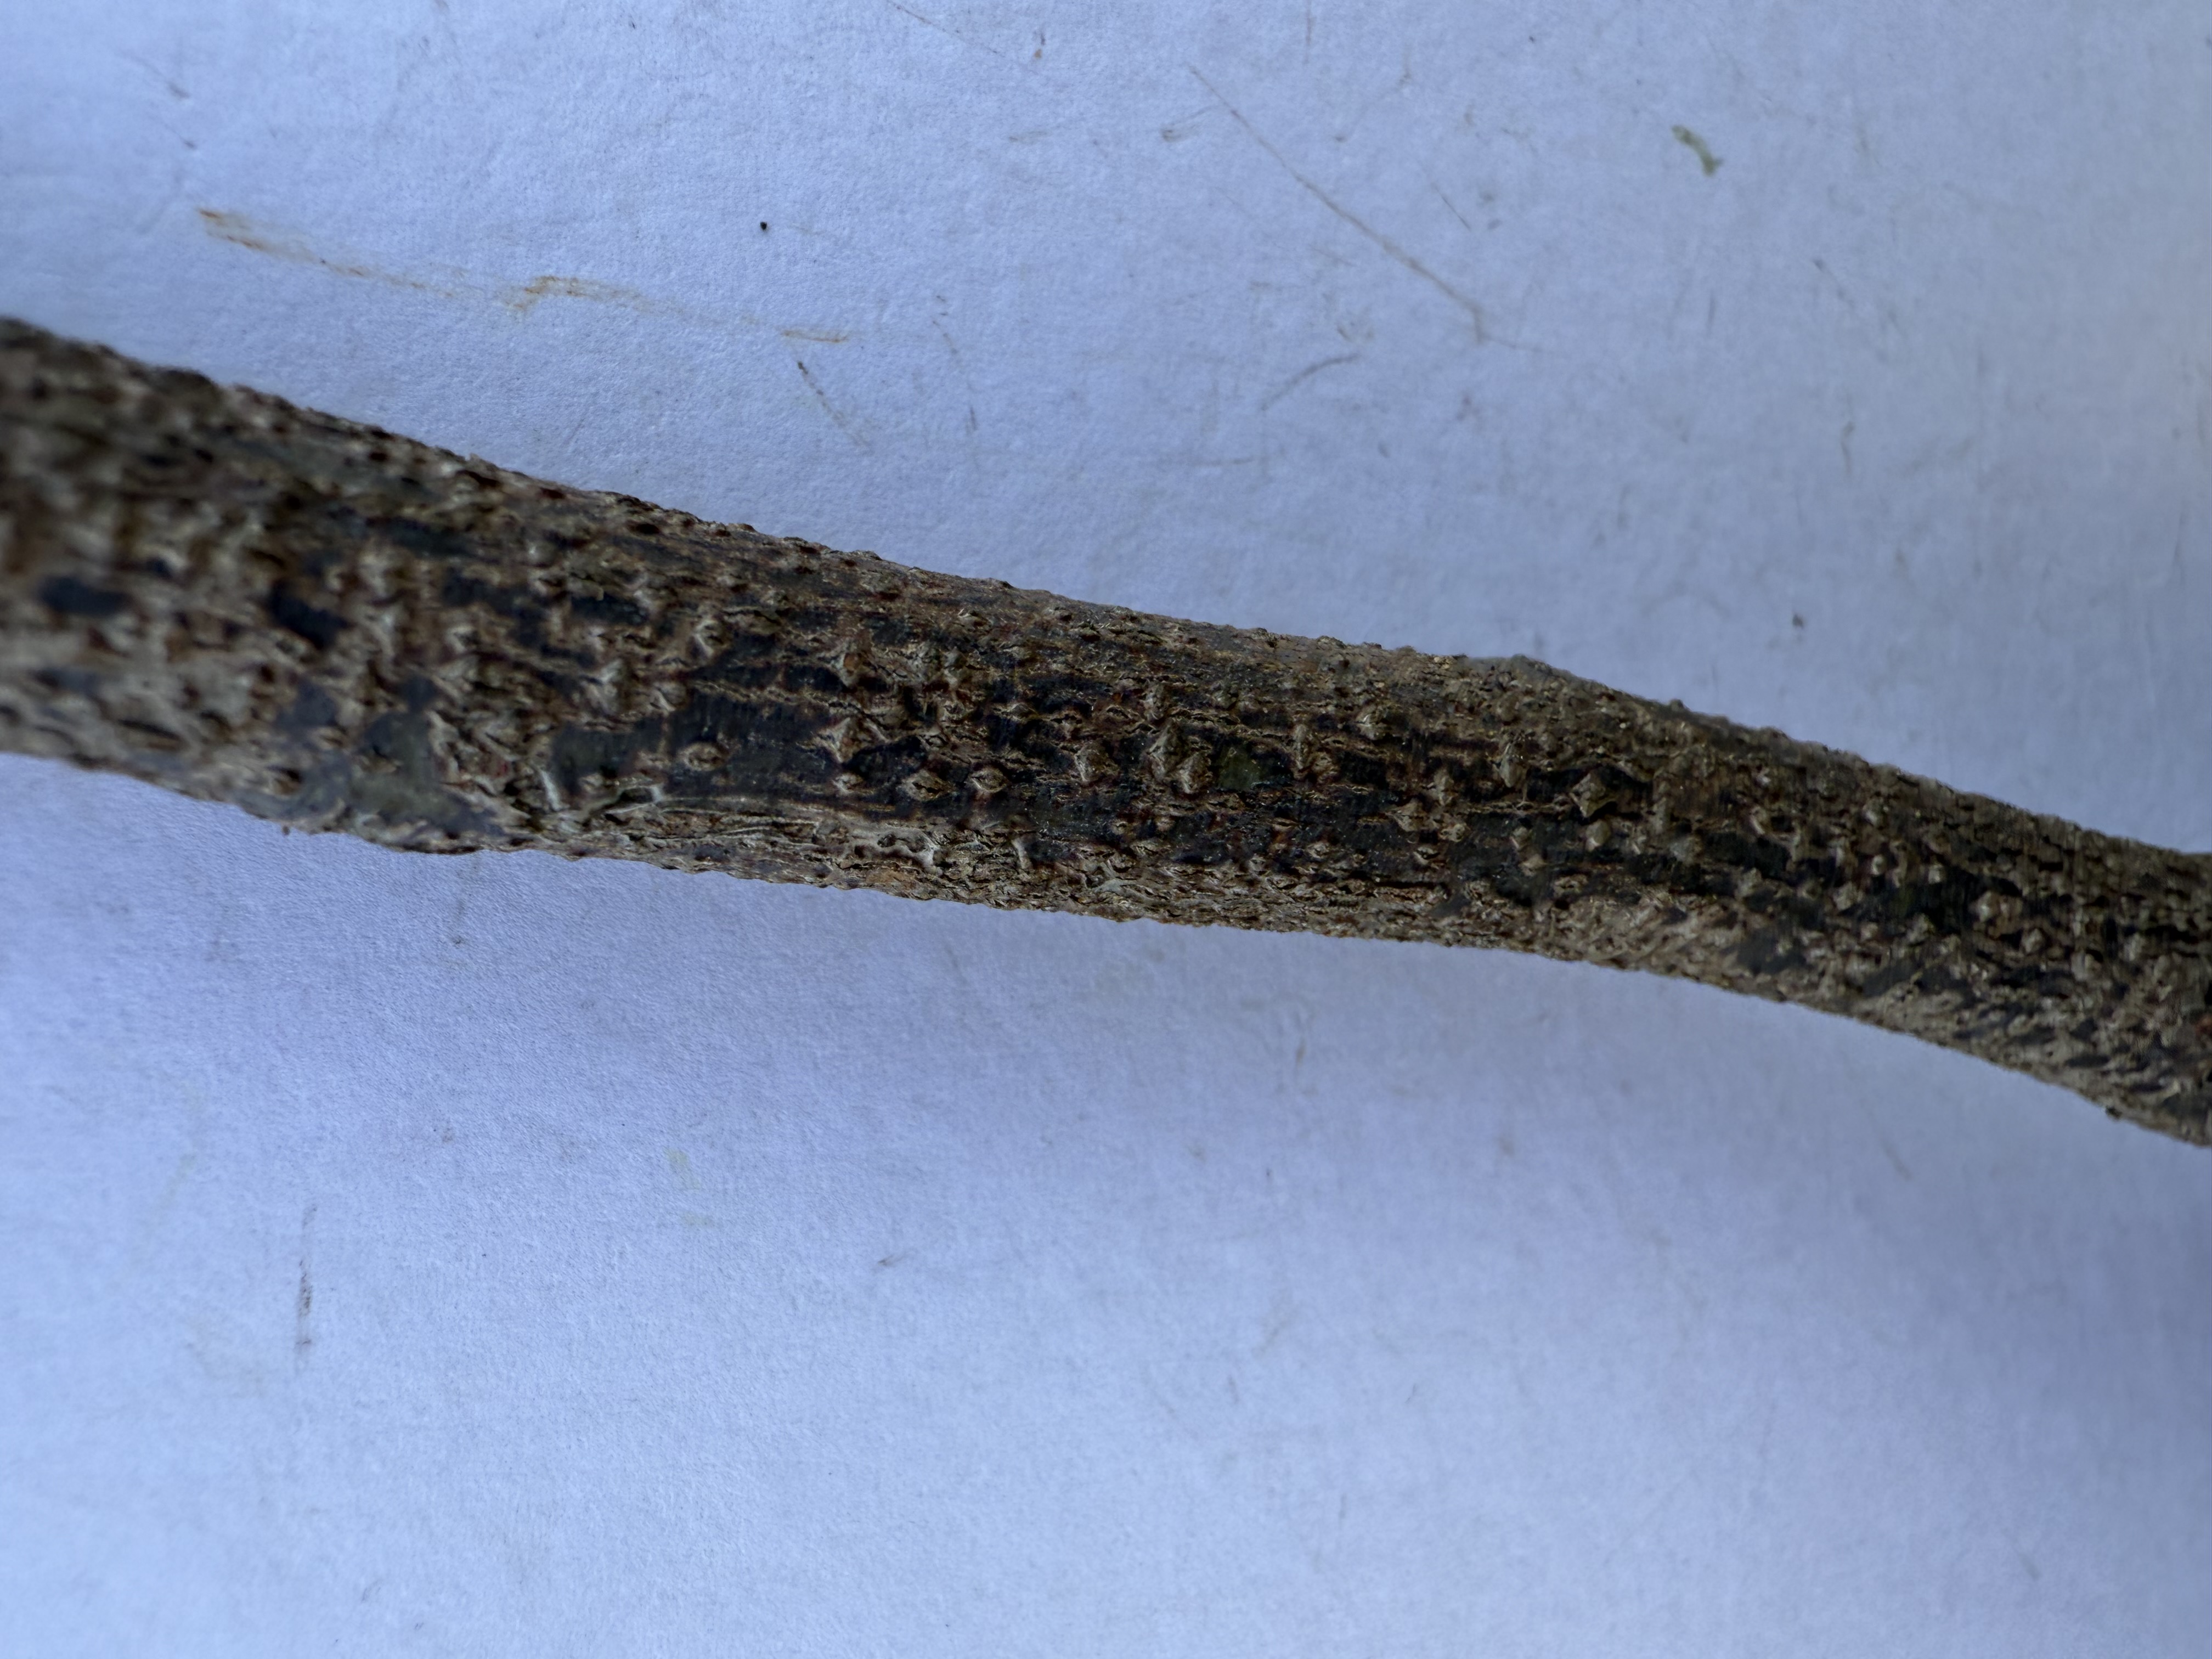
Variety: Carob